Space Race

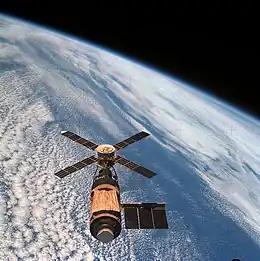
Skylab Orbital Workshop as photographed by the Skylab 4 CSM during the final fly-around by the CSM before returning home.

Apollo 11 left lunar orbit and returned to Earth, landing safely in the Pacific Ocean on July 24, 1969. When the spacecraft splashed down, 2,982 days had passed since Kennedy's commitment to landing a man on the Moon and returning him safely to the Earth before the end of the decade; the mission was completed with 161 days to spare. With the safe completion of the Apollo 11 mission, the Americans won the race to the Moon.